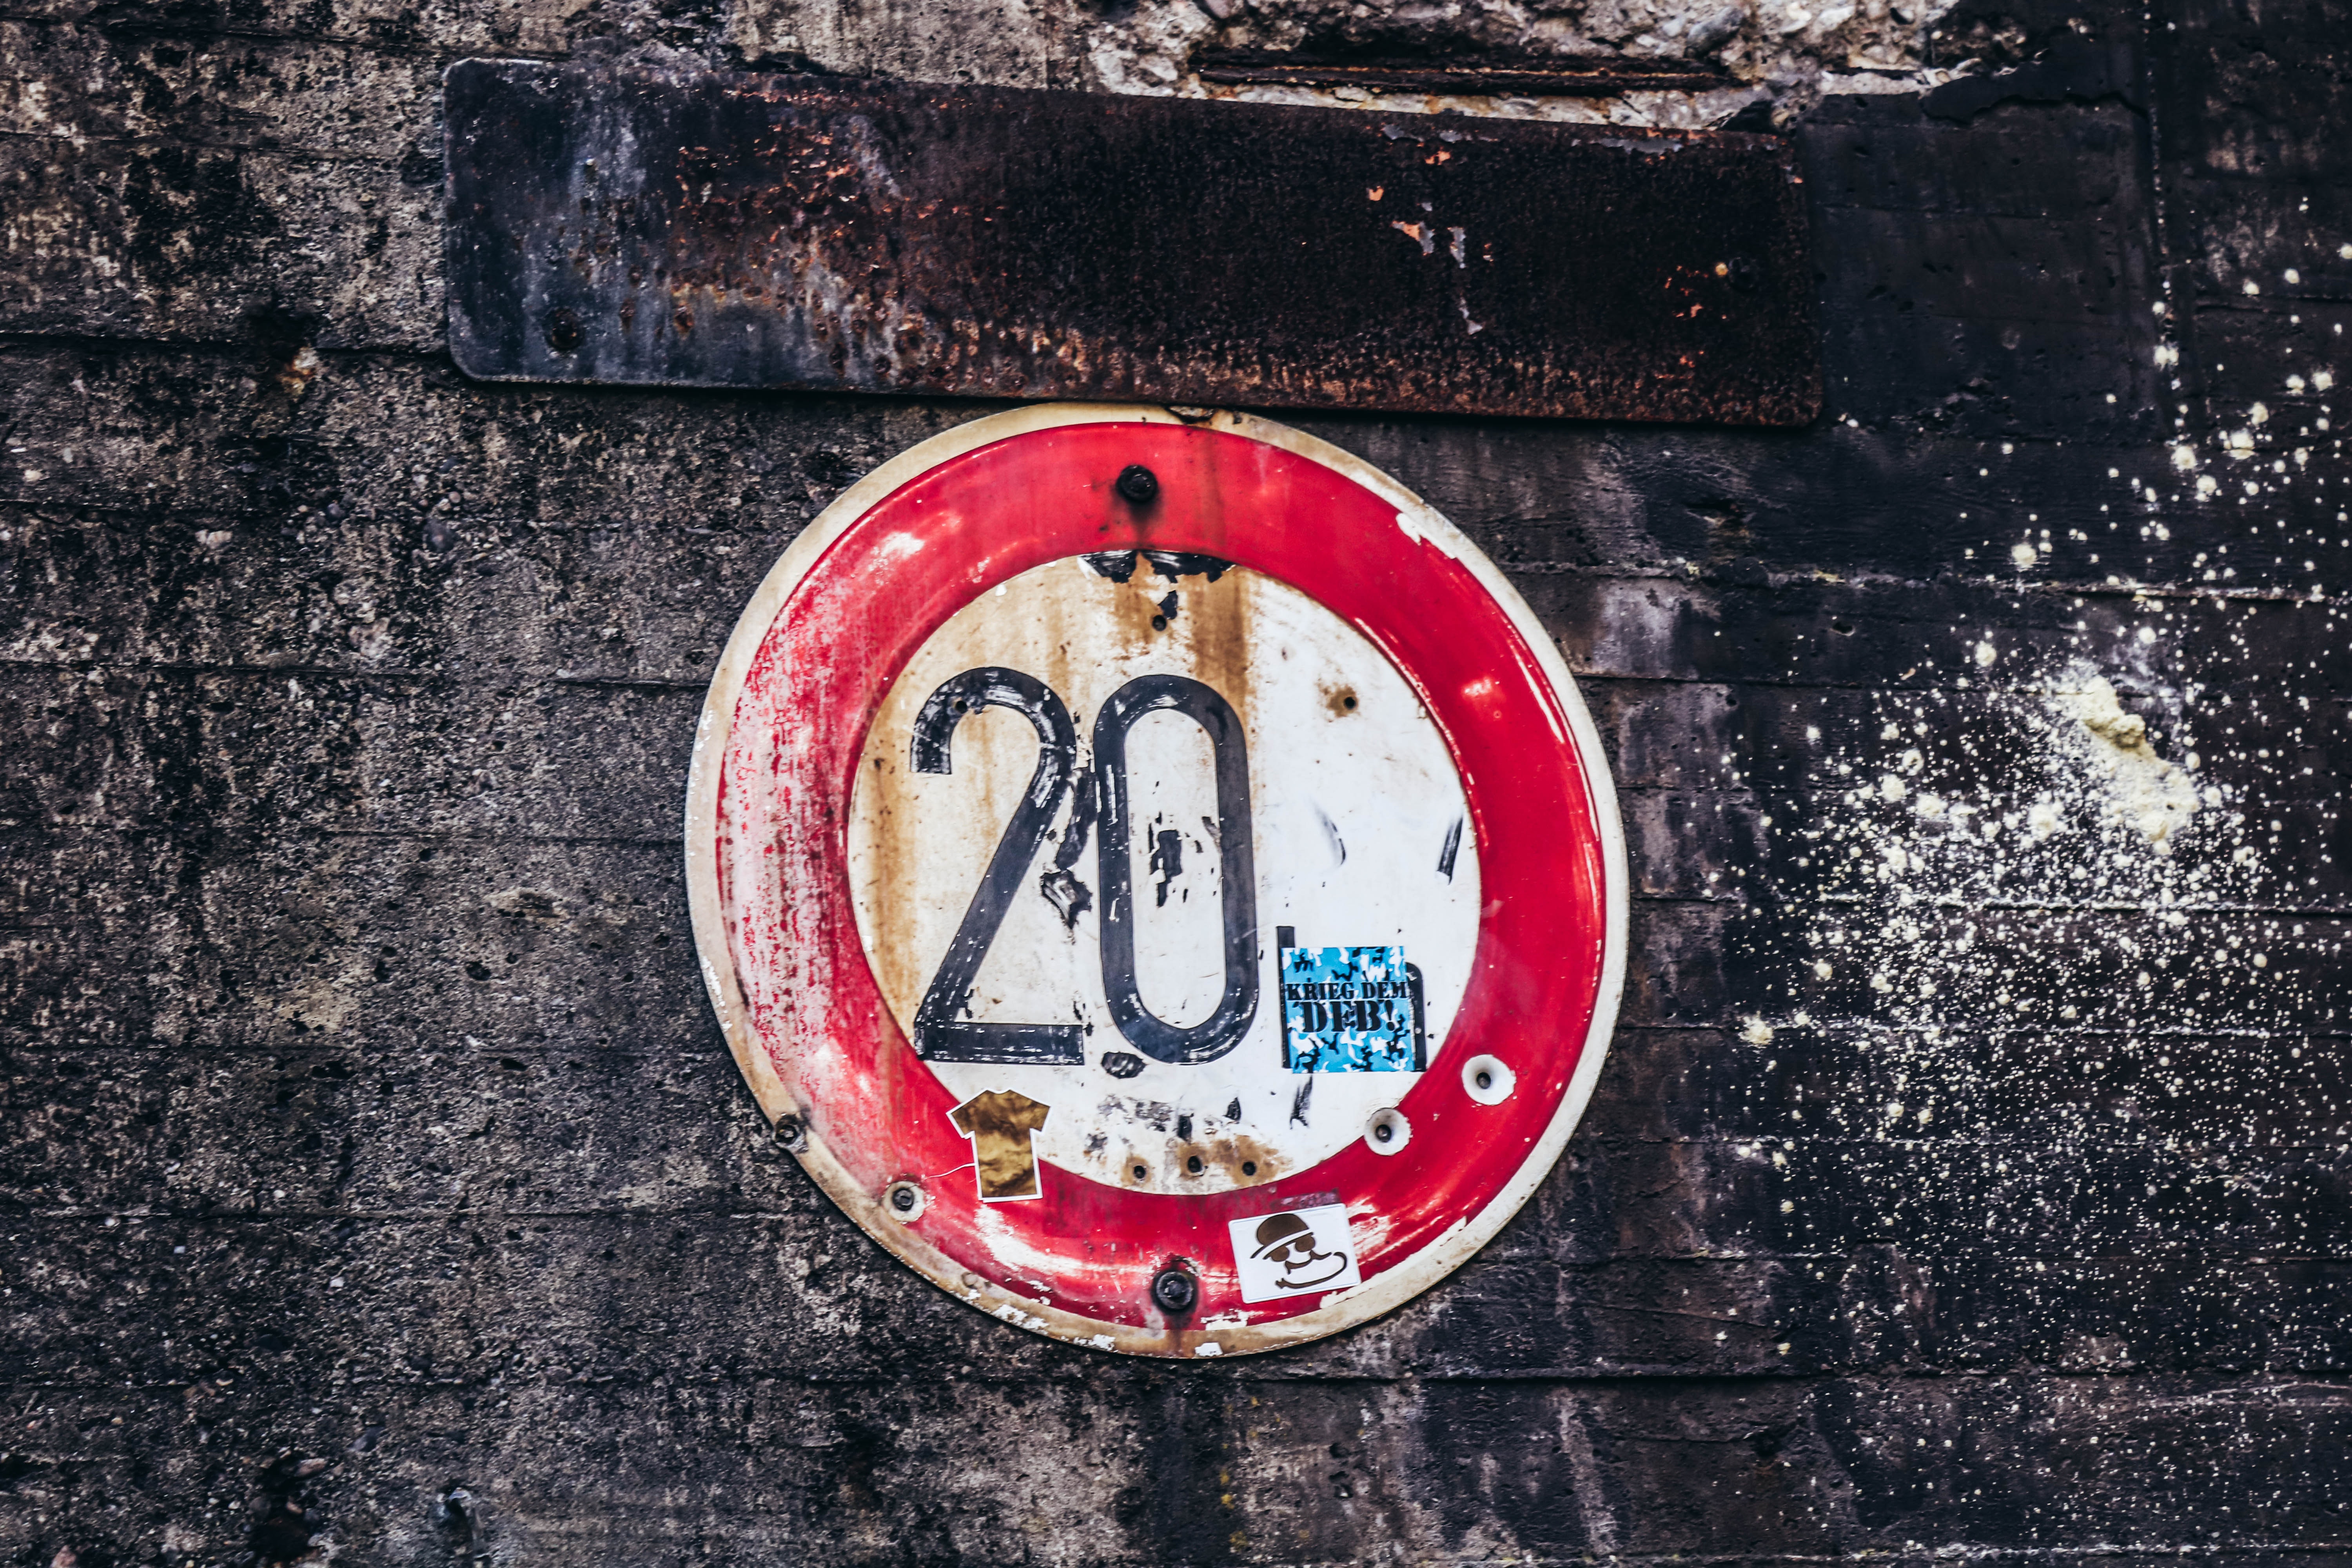
wall, font, number, sign, signage